Coat of arms of Denmark

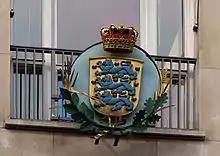
Relief of the coat of arms at the Danish House in Paris

The coat of arms of the Danish Realm has a lesser and a greater version.